Elijah Hise Norton

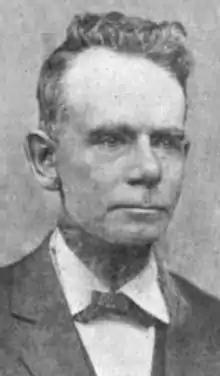
From the April 1891 issue of "The Green Bag" magazine

Elijah Hise Norton (November 21, 1821 – August 6, 1914) was a U.S. congressman from Missouri during the United States Civil War.